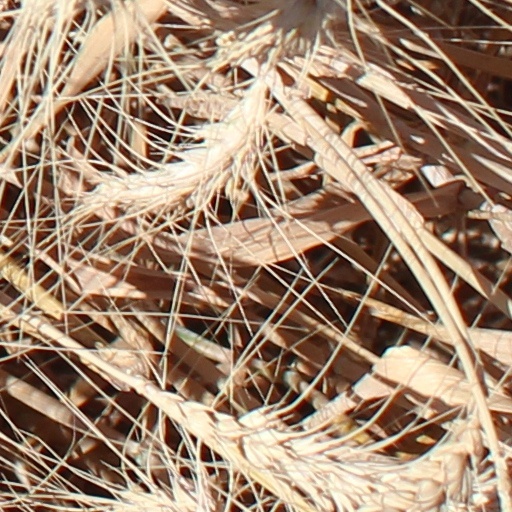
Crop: wheat